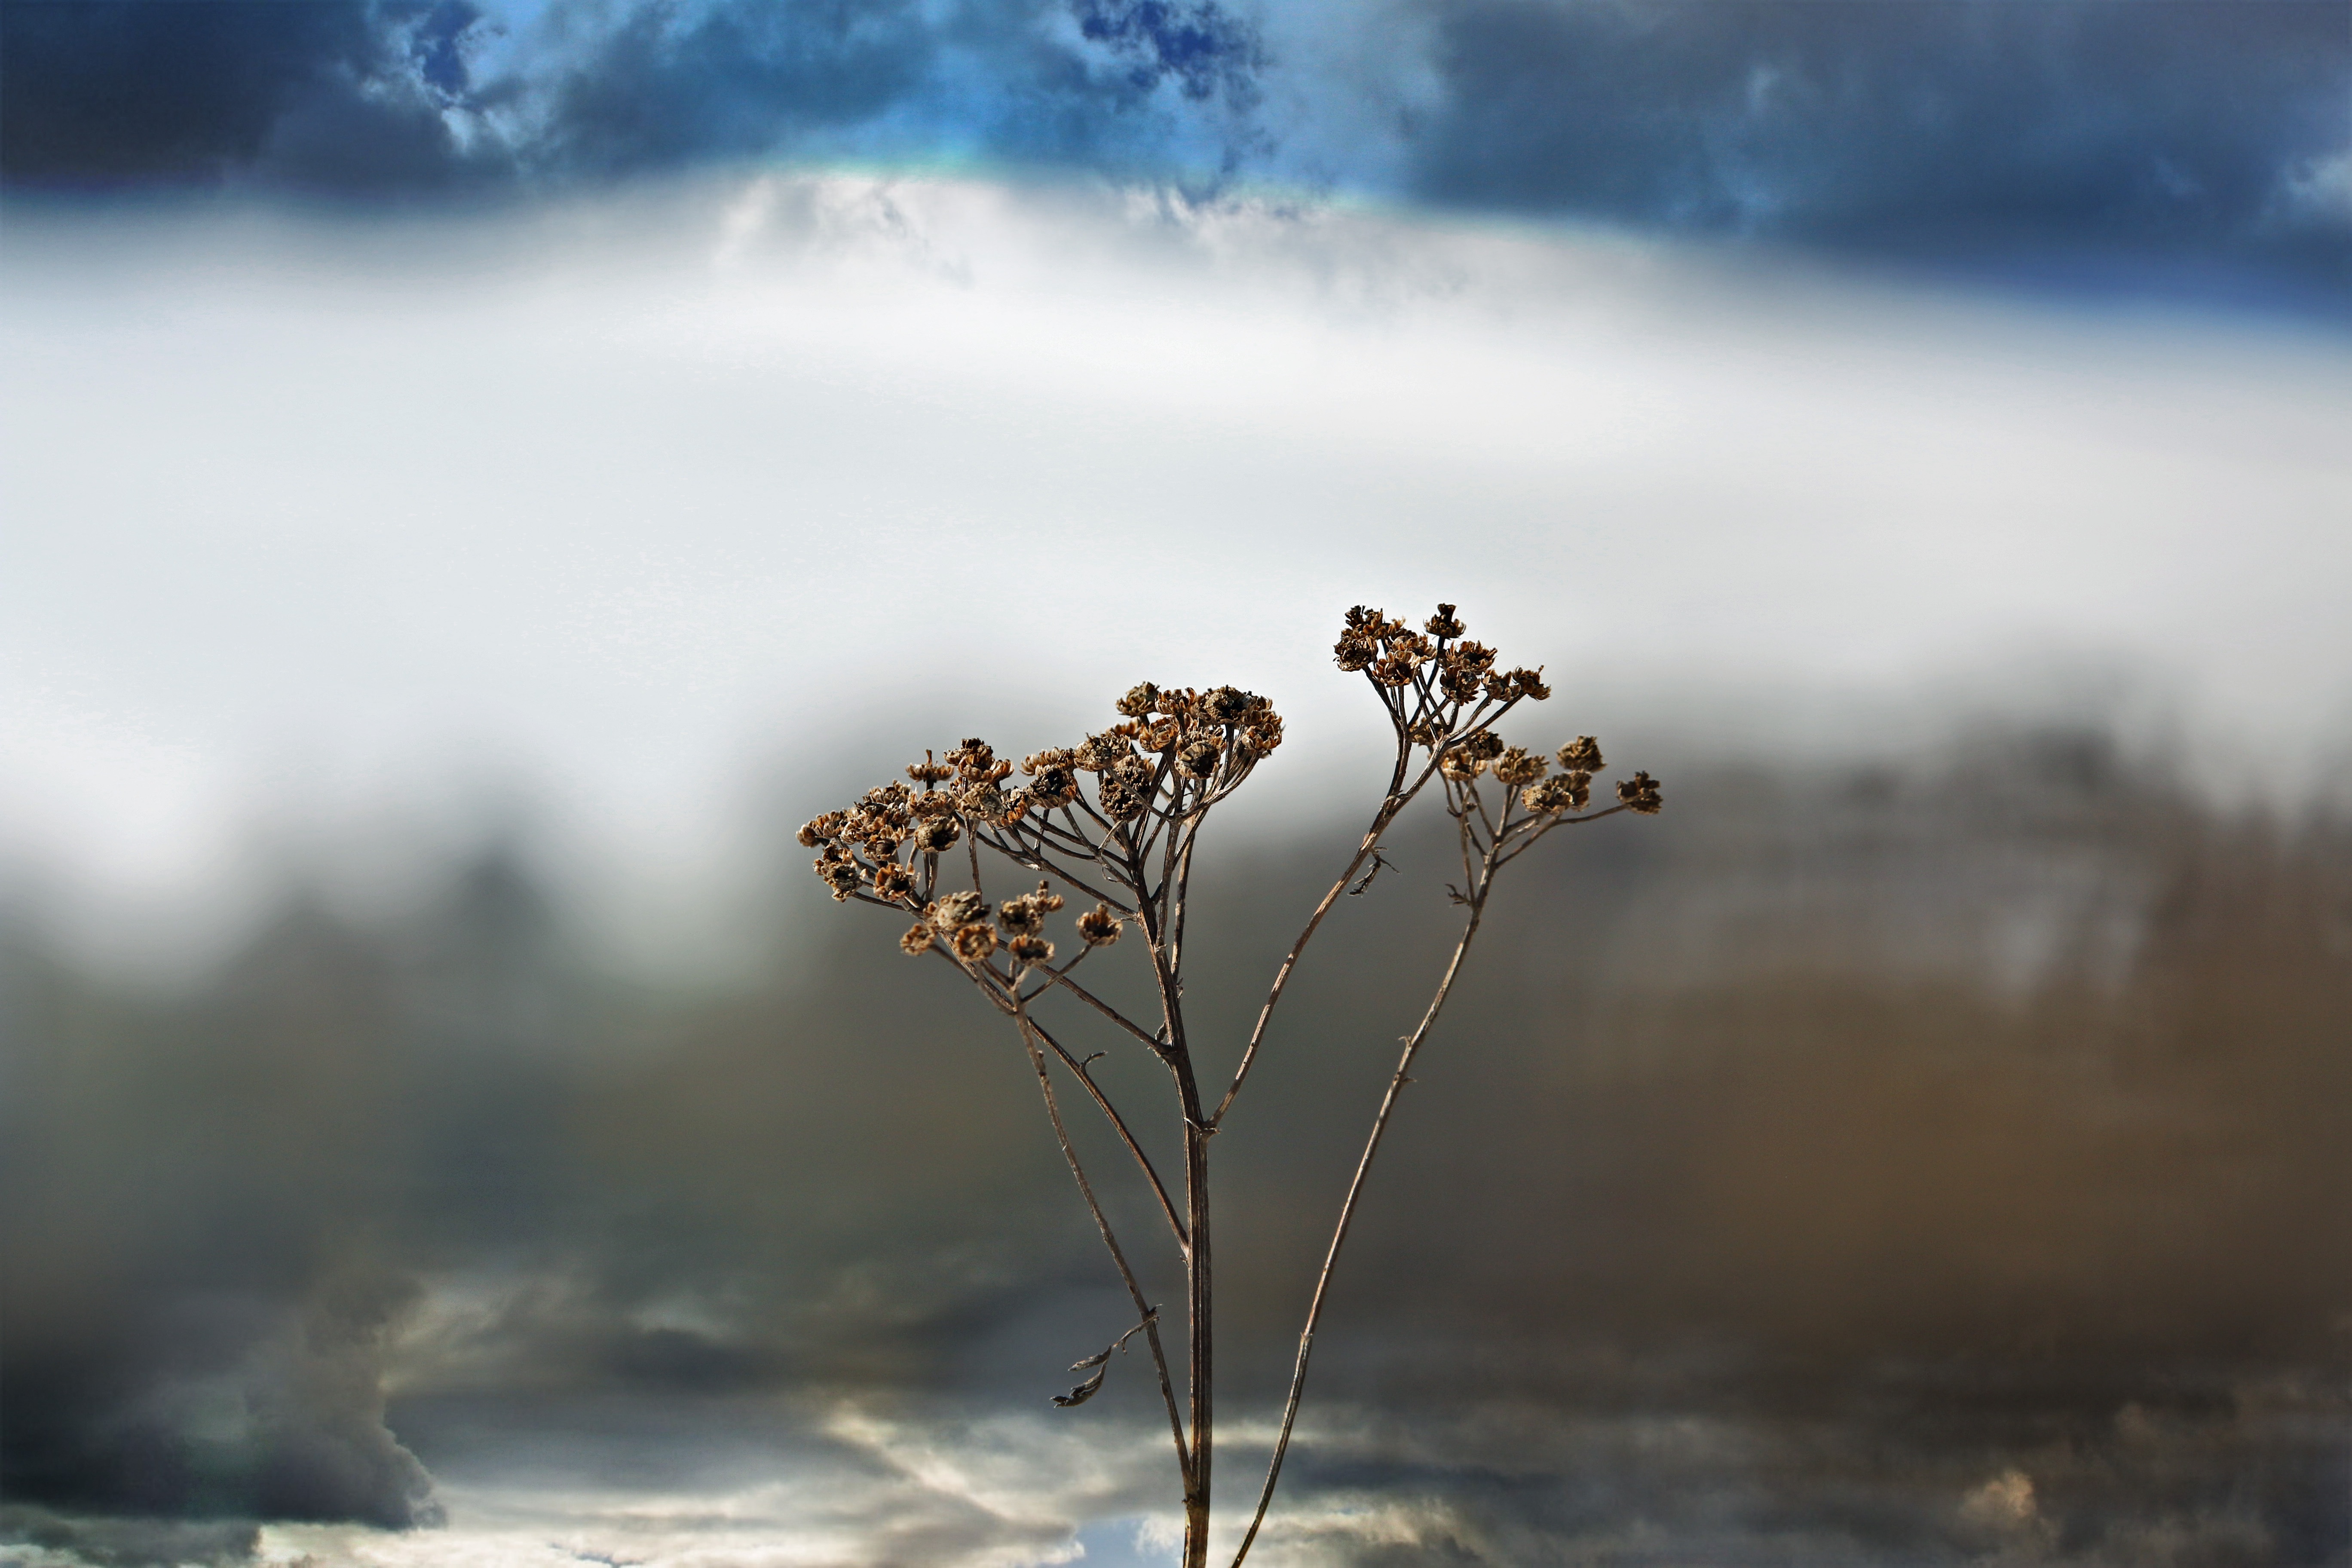
tree, water, nature, snow, cold, winter, cloud, sky, fog, mist, sunlight, morning, leaf, wave, flower, wind, frost, dawn, reflection, autumn, weather, season, freezing, floral mature, atmospheric phenomenon, atmosphere of earth